Sybilla Mittell Weber

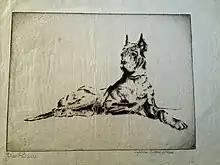
Sybilla Mittell Weber, Great Dane, etching, about 1932, 9 x 11 inches

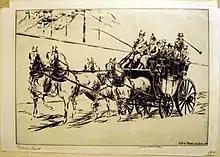
Sybilla Mittell Weber, Four-in-Hand and Coach, etching, about 1931, 11 x 15 3/4 inches

Weber contributed four etchings to an exhibition held in conjunction with the Sesqui-Centennial International Exposition of 1926 in Philadelphia. One of the four, "Great Dane", is shown at left. In 1930, a publisher, William Edwin Rudge, began issuing Weber's prints. A drypoint of two Borzoi dogs was a first offering at $25. A critic described this print as "an interesting and brilliant study" that was "strong in handling yet distinguished for the delicacy of its line and distribution of light and shade". Two years later, she was given a solo exhibition at Milch Galleries on 57th Street in Manhattan. In it, she showed paintings, watercolors, and etching of horses, dogs, and other domestic and wild animals. Her painting, “The Four-in-Hand and Coach", in this show was cited by more than one critic as one of her best. This painting is shown at right. While praising the paintings and drawings as "excellent portraits" that drew out the individual characteristics of the "sitters", a critic singled out the etchings for their "skilled economy of line" and ability to convey, in one instance, the "speed and motion of youth" in a few strokes of the etcher's scribe and, in another instance, the"sense of poised flight". In that year, she also showed paintings and etchings in the Los Angeles Museum of Science and Art in an exhibition that coincided with the 1932 Summer Olympics. The following year, the Smithsonian Institution gave Weber a solo exhibition of fifty etchings of horses and dogs in the United States National Museum (now the National Museum of Natural History). Leila Mechlin, an art critic for the "Evening Star", said Weber's etchings showed "utmost skill". Saying that Weber was equally good at depicting animals both at rest and in motion, Mechlin wrote, "If she etches a running, horse, it seems indeed to run. Her polo ponies are represented as in extreme action, but never with a sense of suspended motion. Her etchings are never snapshots; her subjects are never frozen" and she also said Weber's portraits of dogs, showed "life, character, significance". Over the next few years, Weber's prints appeared in solo and group exhibitions at the National Academy of Design in New York (1932); the Brooklyn Museum (1932); the Academy of Arts Gallery in Richmond, Virginia (1933); the gallery of the Junior League Club in Washington, D.C. (1935); the Library of Congress (1935); and the National Arts Club in New York (1935).